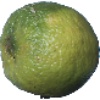
Label: limes